Languages in censuses

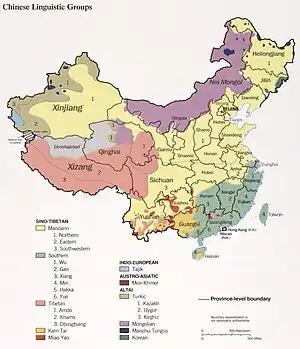
1990 map of Chinese ethnolinguistic groups

There are abouts 292 living languages in China. The languages most commonly spoken belong to the Sinitic branch of the Sino-Tibetan language family, which contains Mandarin (spoken natively by 70% of the population), and other Chinese languages: Wu (including Shanghainese), Yue (including Cantonese and Taishanese), Min (including Hokkien and Teochew), Xiang, Gan, and Hakka. Languages of the Tibeto-Burman branch, including Tibetan, Qiang, Naxi and Yi, are spoken across the Tibetan and Yunnan–Guizhou Plateau. Other ethnic minority languages in southwest China include Zhuang, Thai, Dong and Sui of the Tai-Kadai family, Miao and Yao of the Hmong–Mien family, and Wa of the Austroasiatic family. Across northeastern and northwestern China, minority ethnic groups speak Altaic languages including Manchu, Mongolian and several Turkic languages: Uyghur, Kazakh, Kyrgyz, Salar and Western Yugur. Korean is spoken natively along the border with North Korea. Sarikoli, the language of Tajiks in western Xinjiang, is an Indo-European language. Taiwanese aborigines, including a small population on the mainland, speak Austronesian languages.